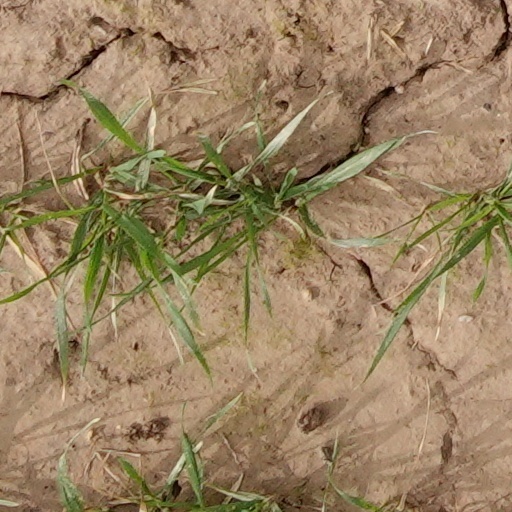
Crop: wheat